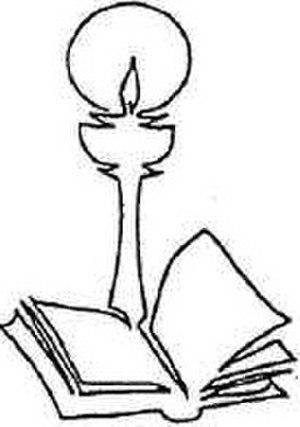
Logo de la Fraternité spirituelle des Veilleurs: la Bible et la lampe à huile
La Fraternité spirituelle des Veilleurs est une communauté de prière fondée en 1923 au sein du protestantisme français par le pasteur Wilfred Monod sous l'appellation initiale de « Tiers-ordre » des Veilleurs. Son nom fait référence à une parole du Christ à ses disciples dans l'évangile selon Matthieu, chapitre 26, verset 41 : « Veillez et priez ».